Number 8 wire

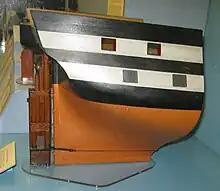
A model showing a method for jury-rigging a rudder, an example of Number 8 wire mentality

Number 8 wire is a gauge of wire on the British Standard Wire Gauge that has entered into the cultural lexicon of New Zealand.